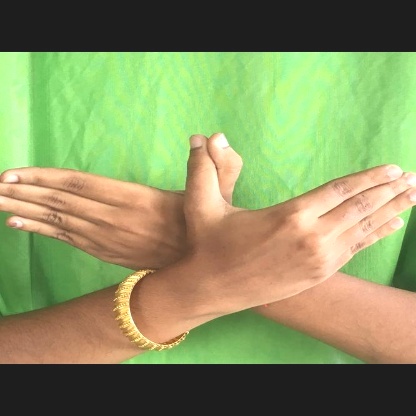
Mudra: Garuda